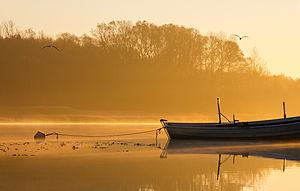
Le fleuve Pärnu est un fleuve d'Estonie long de 144 kilomètres qui se jette au nord du golfe de Riga au niveau de la ville côtière de Pärnu.